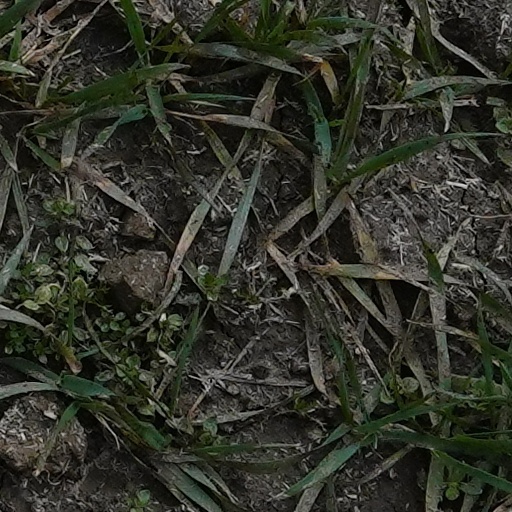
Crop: wheat